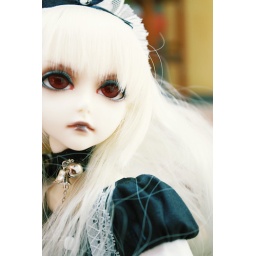
The mind is poison castle in the sky